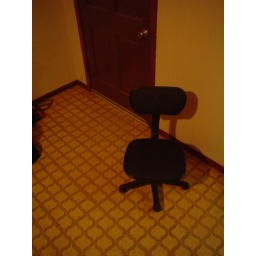
small desk chair in good condition.